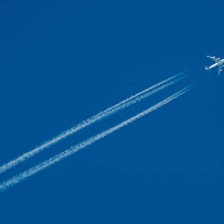
Cloud type: Contrail